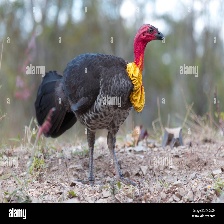
Species: BUSH TURKEY
Scientific name: ALECTURA LATHAMI